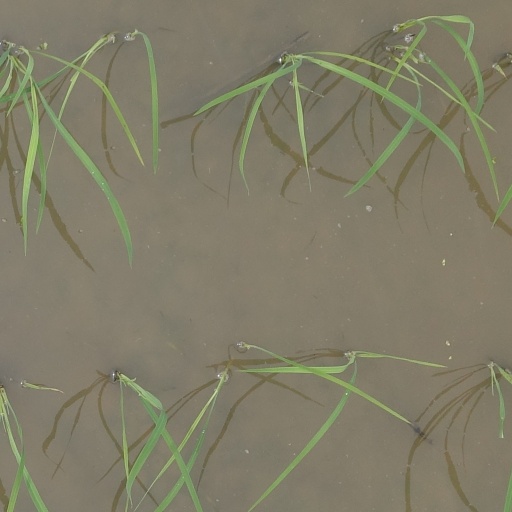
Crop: rice